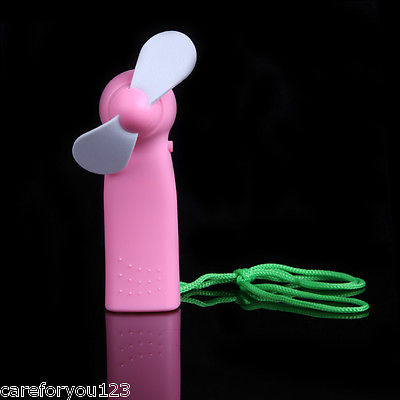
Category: fan